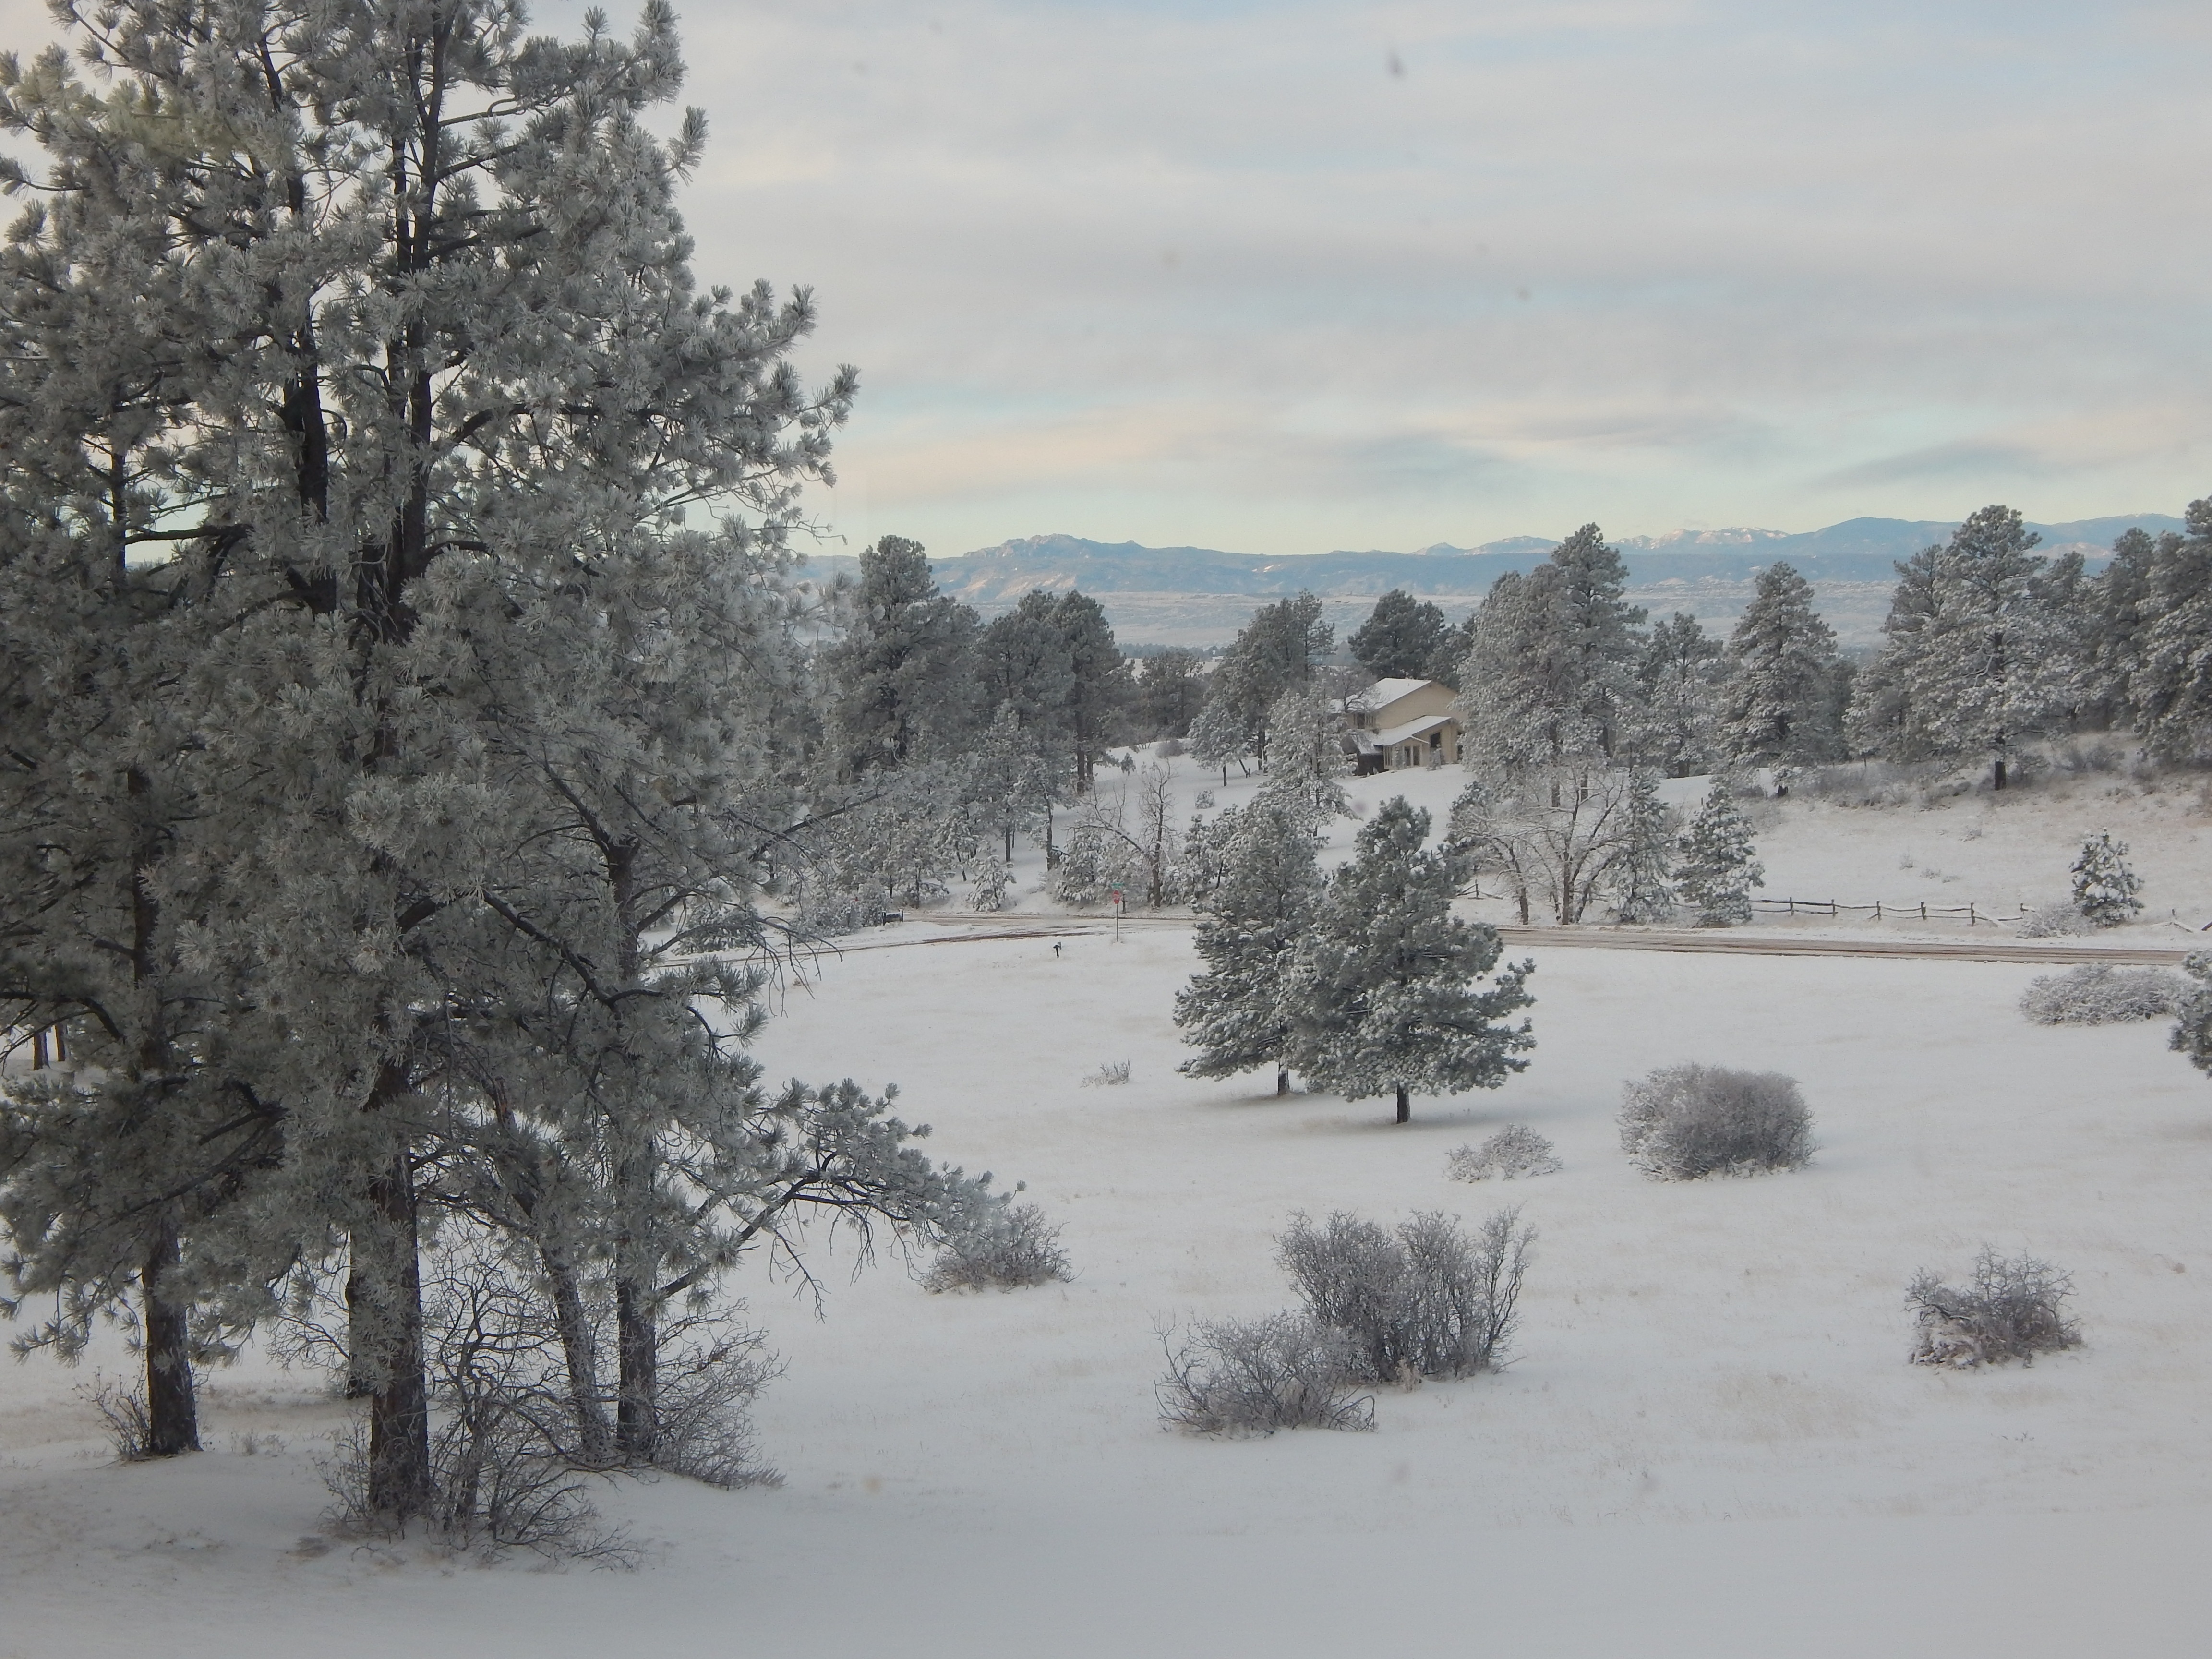
landscape, tree, nature, outdoor, snow, cold, winter, white, frost, scenic, weather, season, scene, freezing